Fuxianhuiida

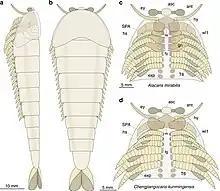
Restoration of "Alacaris", with anterior of "Chengjiangocaris" bottom right.

Fuxianhuiida is an extinct clade of arthropods from the Cambrian of China. All currently known species are from Cambrian Series 2 aged deposits in Yunnan Province, including the Chengjiang biota. Although historically suggested to be members of the arthropod stem group recent research has suggested that they may be closely related to mandibulates. Many specimens are known with exceptional soft tissue preservation, including preserved guts and neural tissue, which given their basal phylogenetic position makes them important in understanding the evolution of Arthropoda as a whole. They reach a size of up to 15 cm, and are interpreted as benthic predators and scavengers. The Fuxianhuiid exoskeleton is unmineralised, and the number of tergites ranges from 15 to over 40. The cephalon is covered by a head shield and contains stalked eyes connected by the anterior sclerite, antennae, a butterfly shaped hyposome and a posterior facing mouth. Fuxianhuiids possess specialized post-antennal appendages with serrated edges used for food processing. The presence of gnathobases in members of Chengjiangocardidae suggests that they were capable of durophagy. In most Fuxianhuiids, the thorax tergites narrow posteriorly, terminating in either a swimming paddle or paired flukes with a tail spine. In members of Fuxianhuiidae the thorax is divided into two sections, the anterior wide opisthothorax and the posterior narrow limbless tail-like abdomen.